Māris Liepa

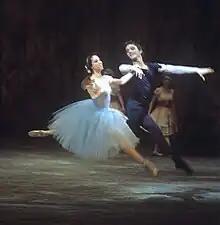
Marina Kondratyeva as Giselle and Maris Liepa as Albrecht in a scene from Act 1 of Adolphe Charles Adam's ballet Giselle staged at the State Academic Bolshoi Theater of the USSR. 1 January 1972

Māris Rūdolfs Liepa (27 July 1936 – 26 March 1989) was a Soviet Latvian ballet dancer who was born in Riga and died in Moscow. He graduated from Riga Choreography School where he was taught by Valentin Blinov (Russian: ). He performed in Moscow for the first time in 1950. At the height of career, Liepa was considered one of the finest male dancers in the world and one of the most versatile, at home in a wide range of roles.